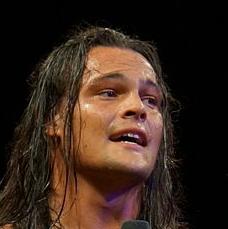
Age: 23